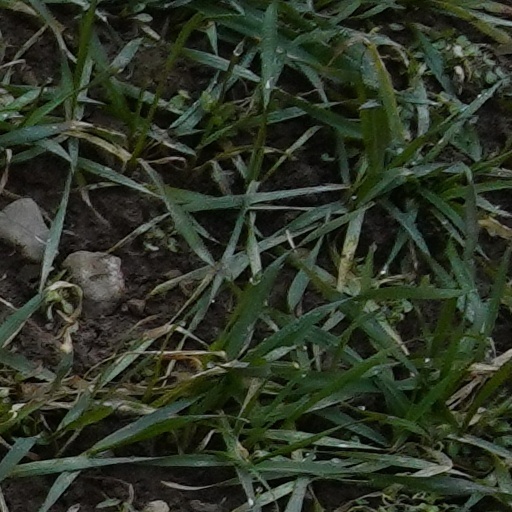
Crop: wheat